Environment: lab
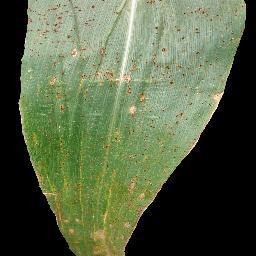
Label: common_rust